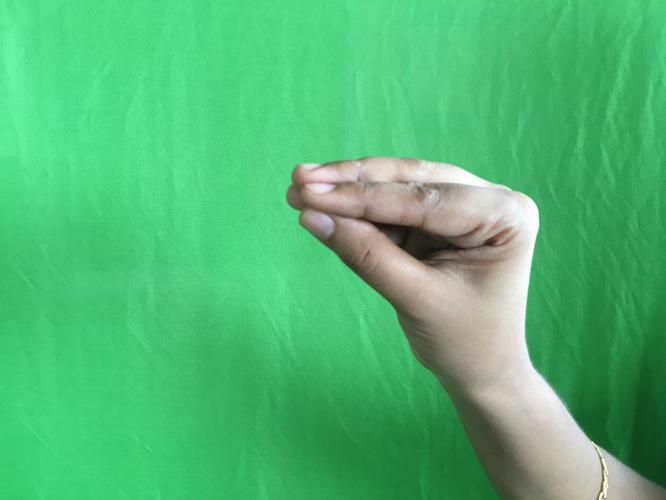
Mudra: Mukulam
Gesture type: single_hand